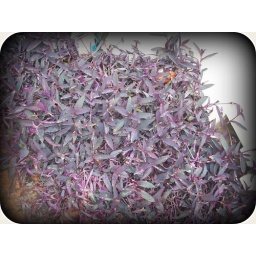
this plant is growing from underneath my house and its called a wondering Jew .